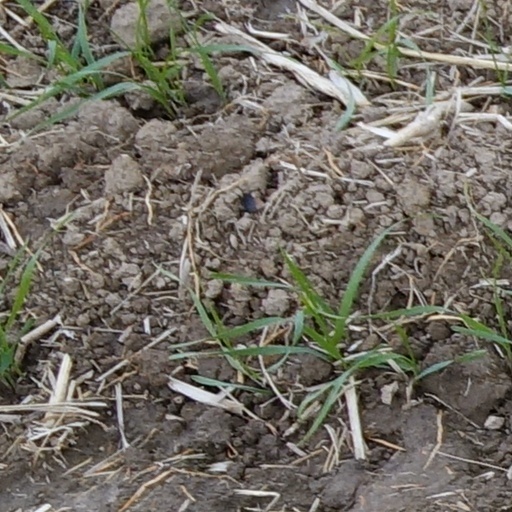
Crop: wheat